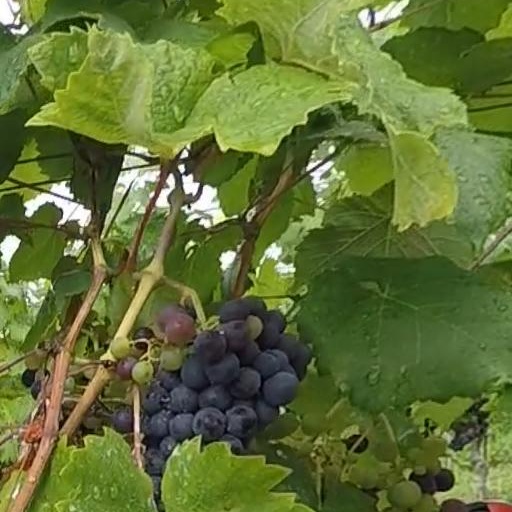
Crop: grape